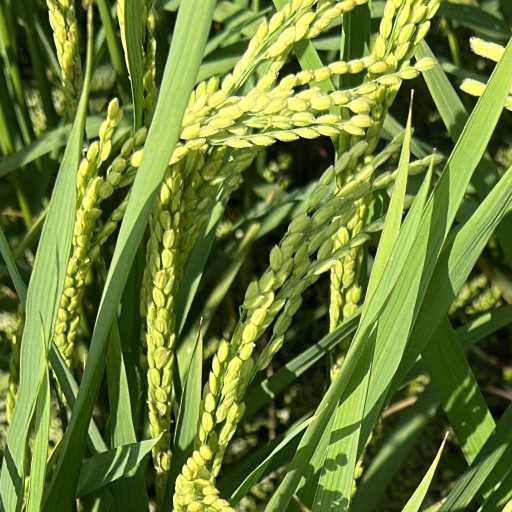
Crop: rice